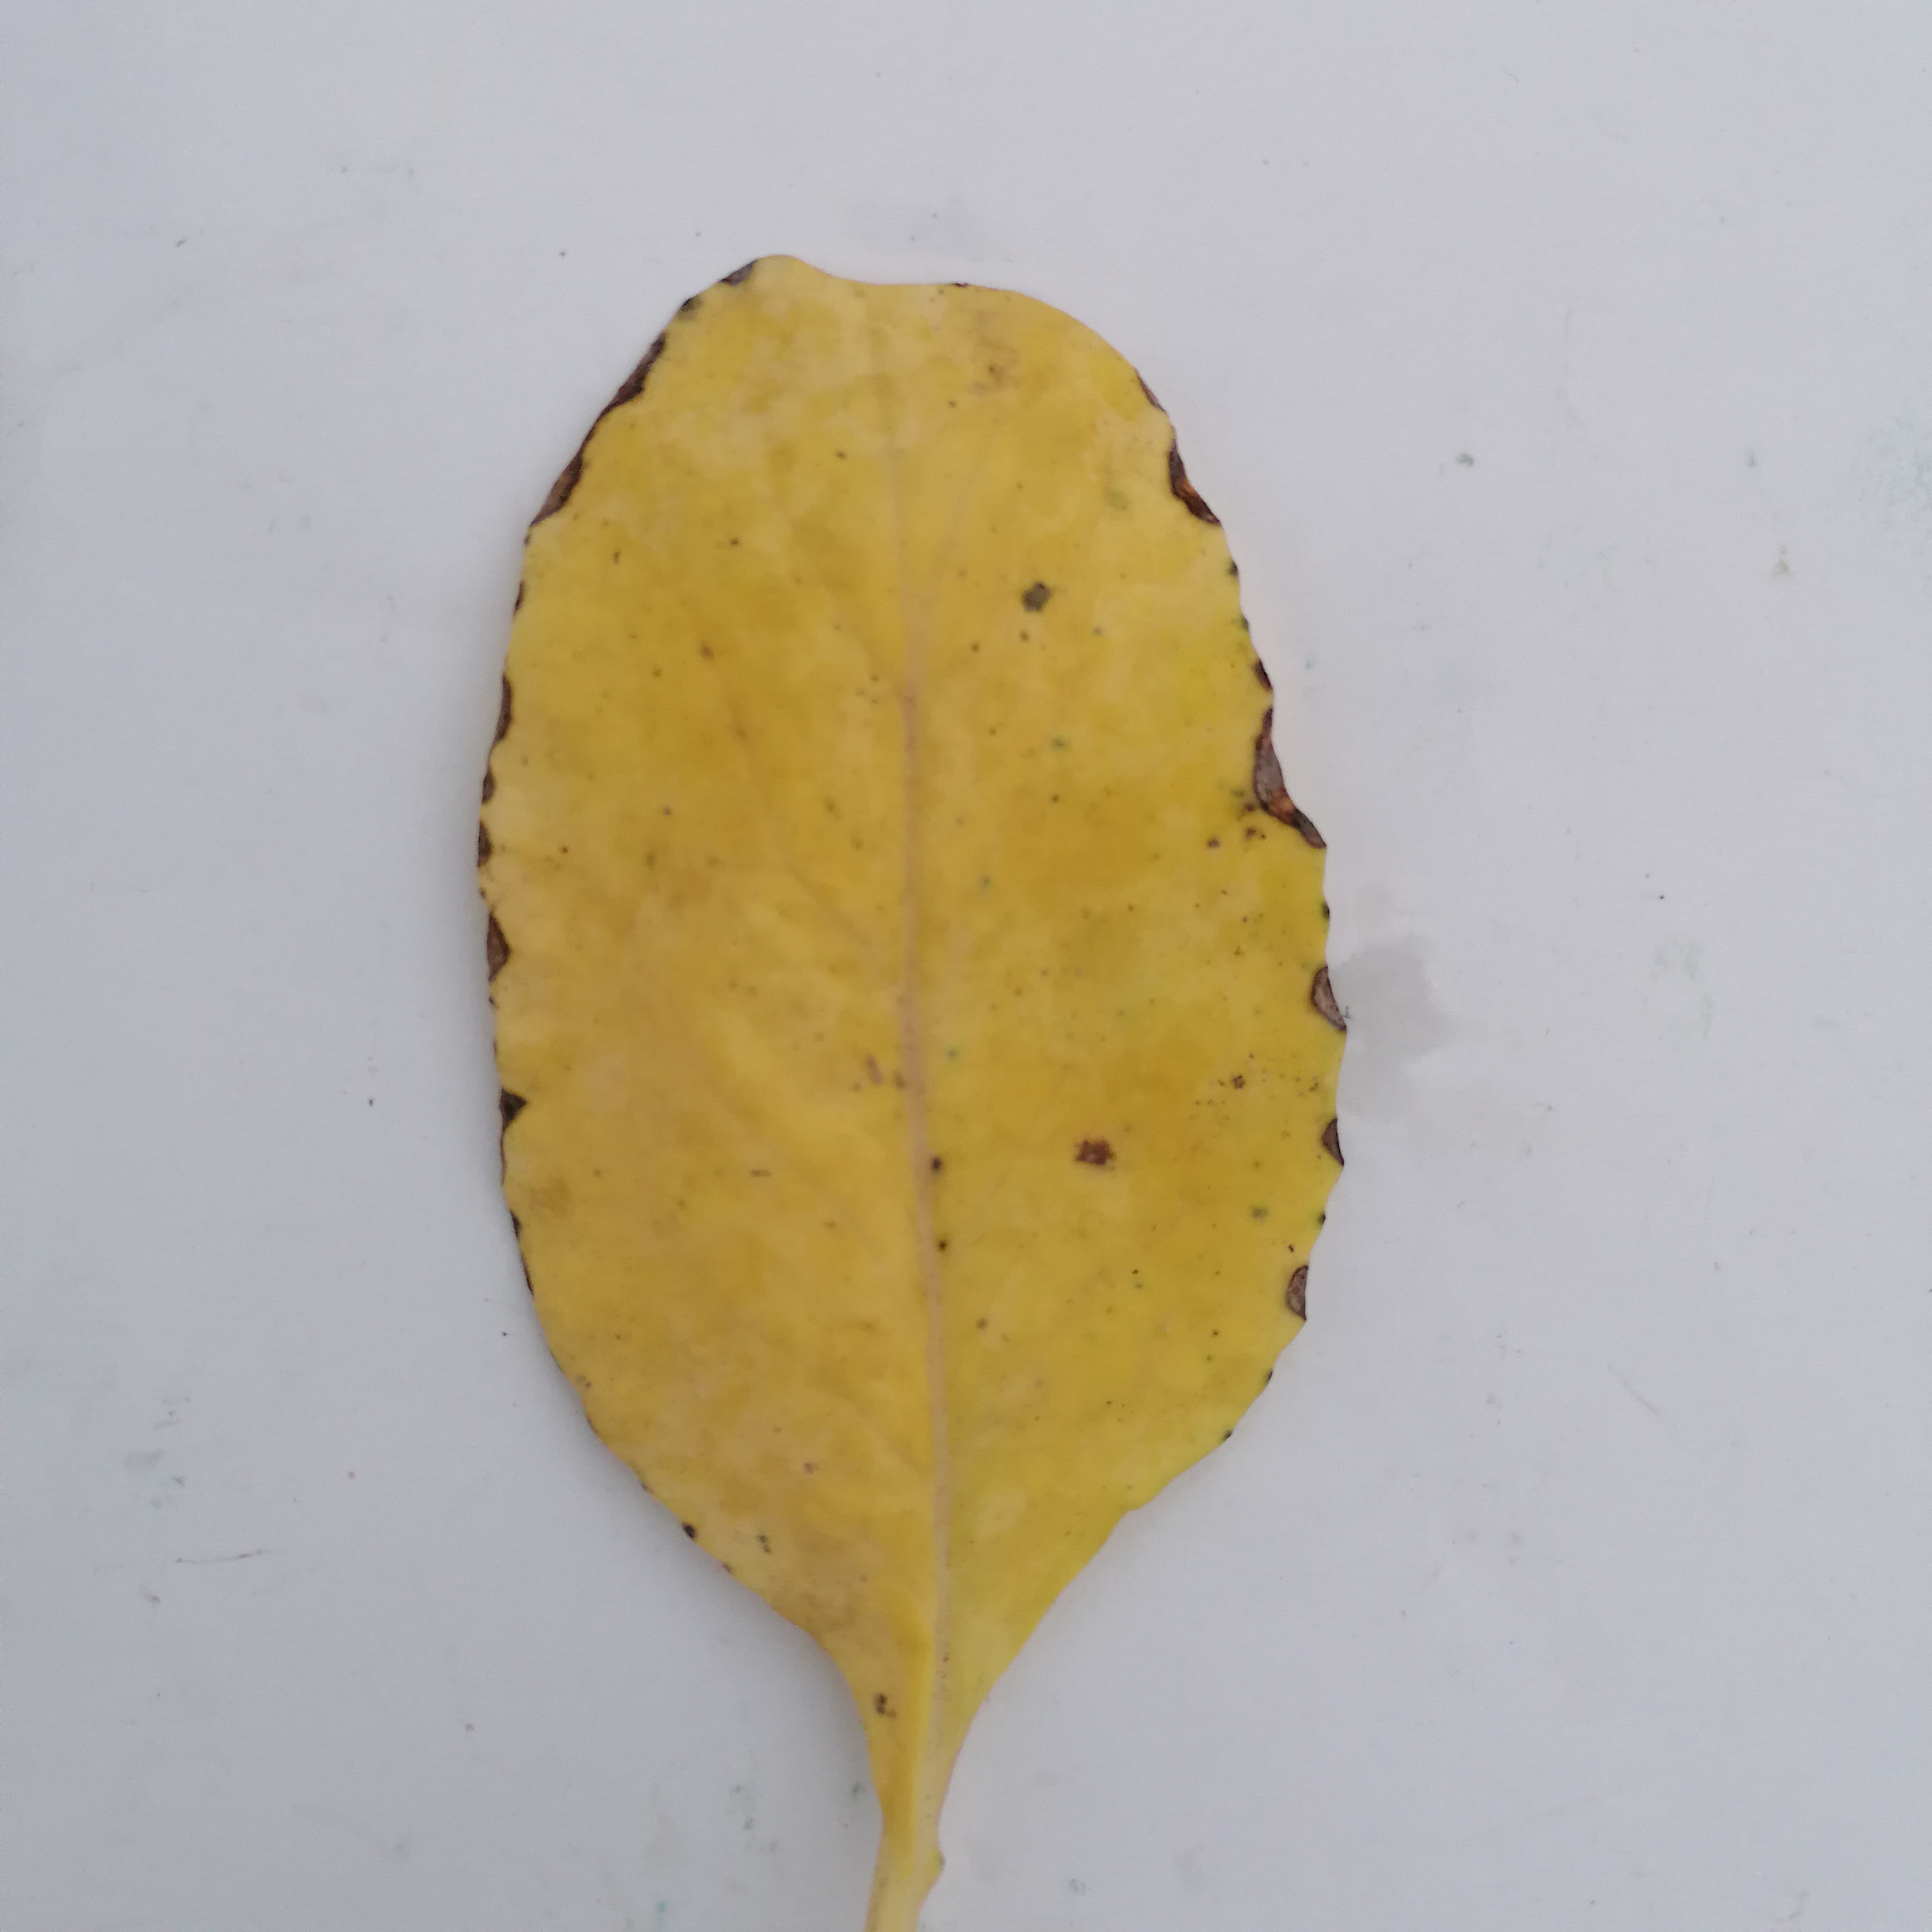
Label: Black Rot